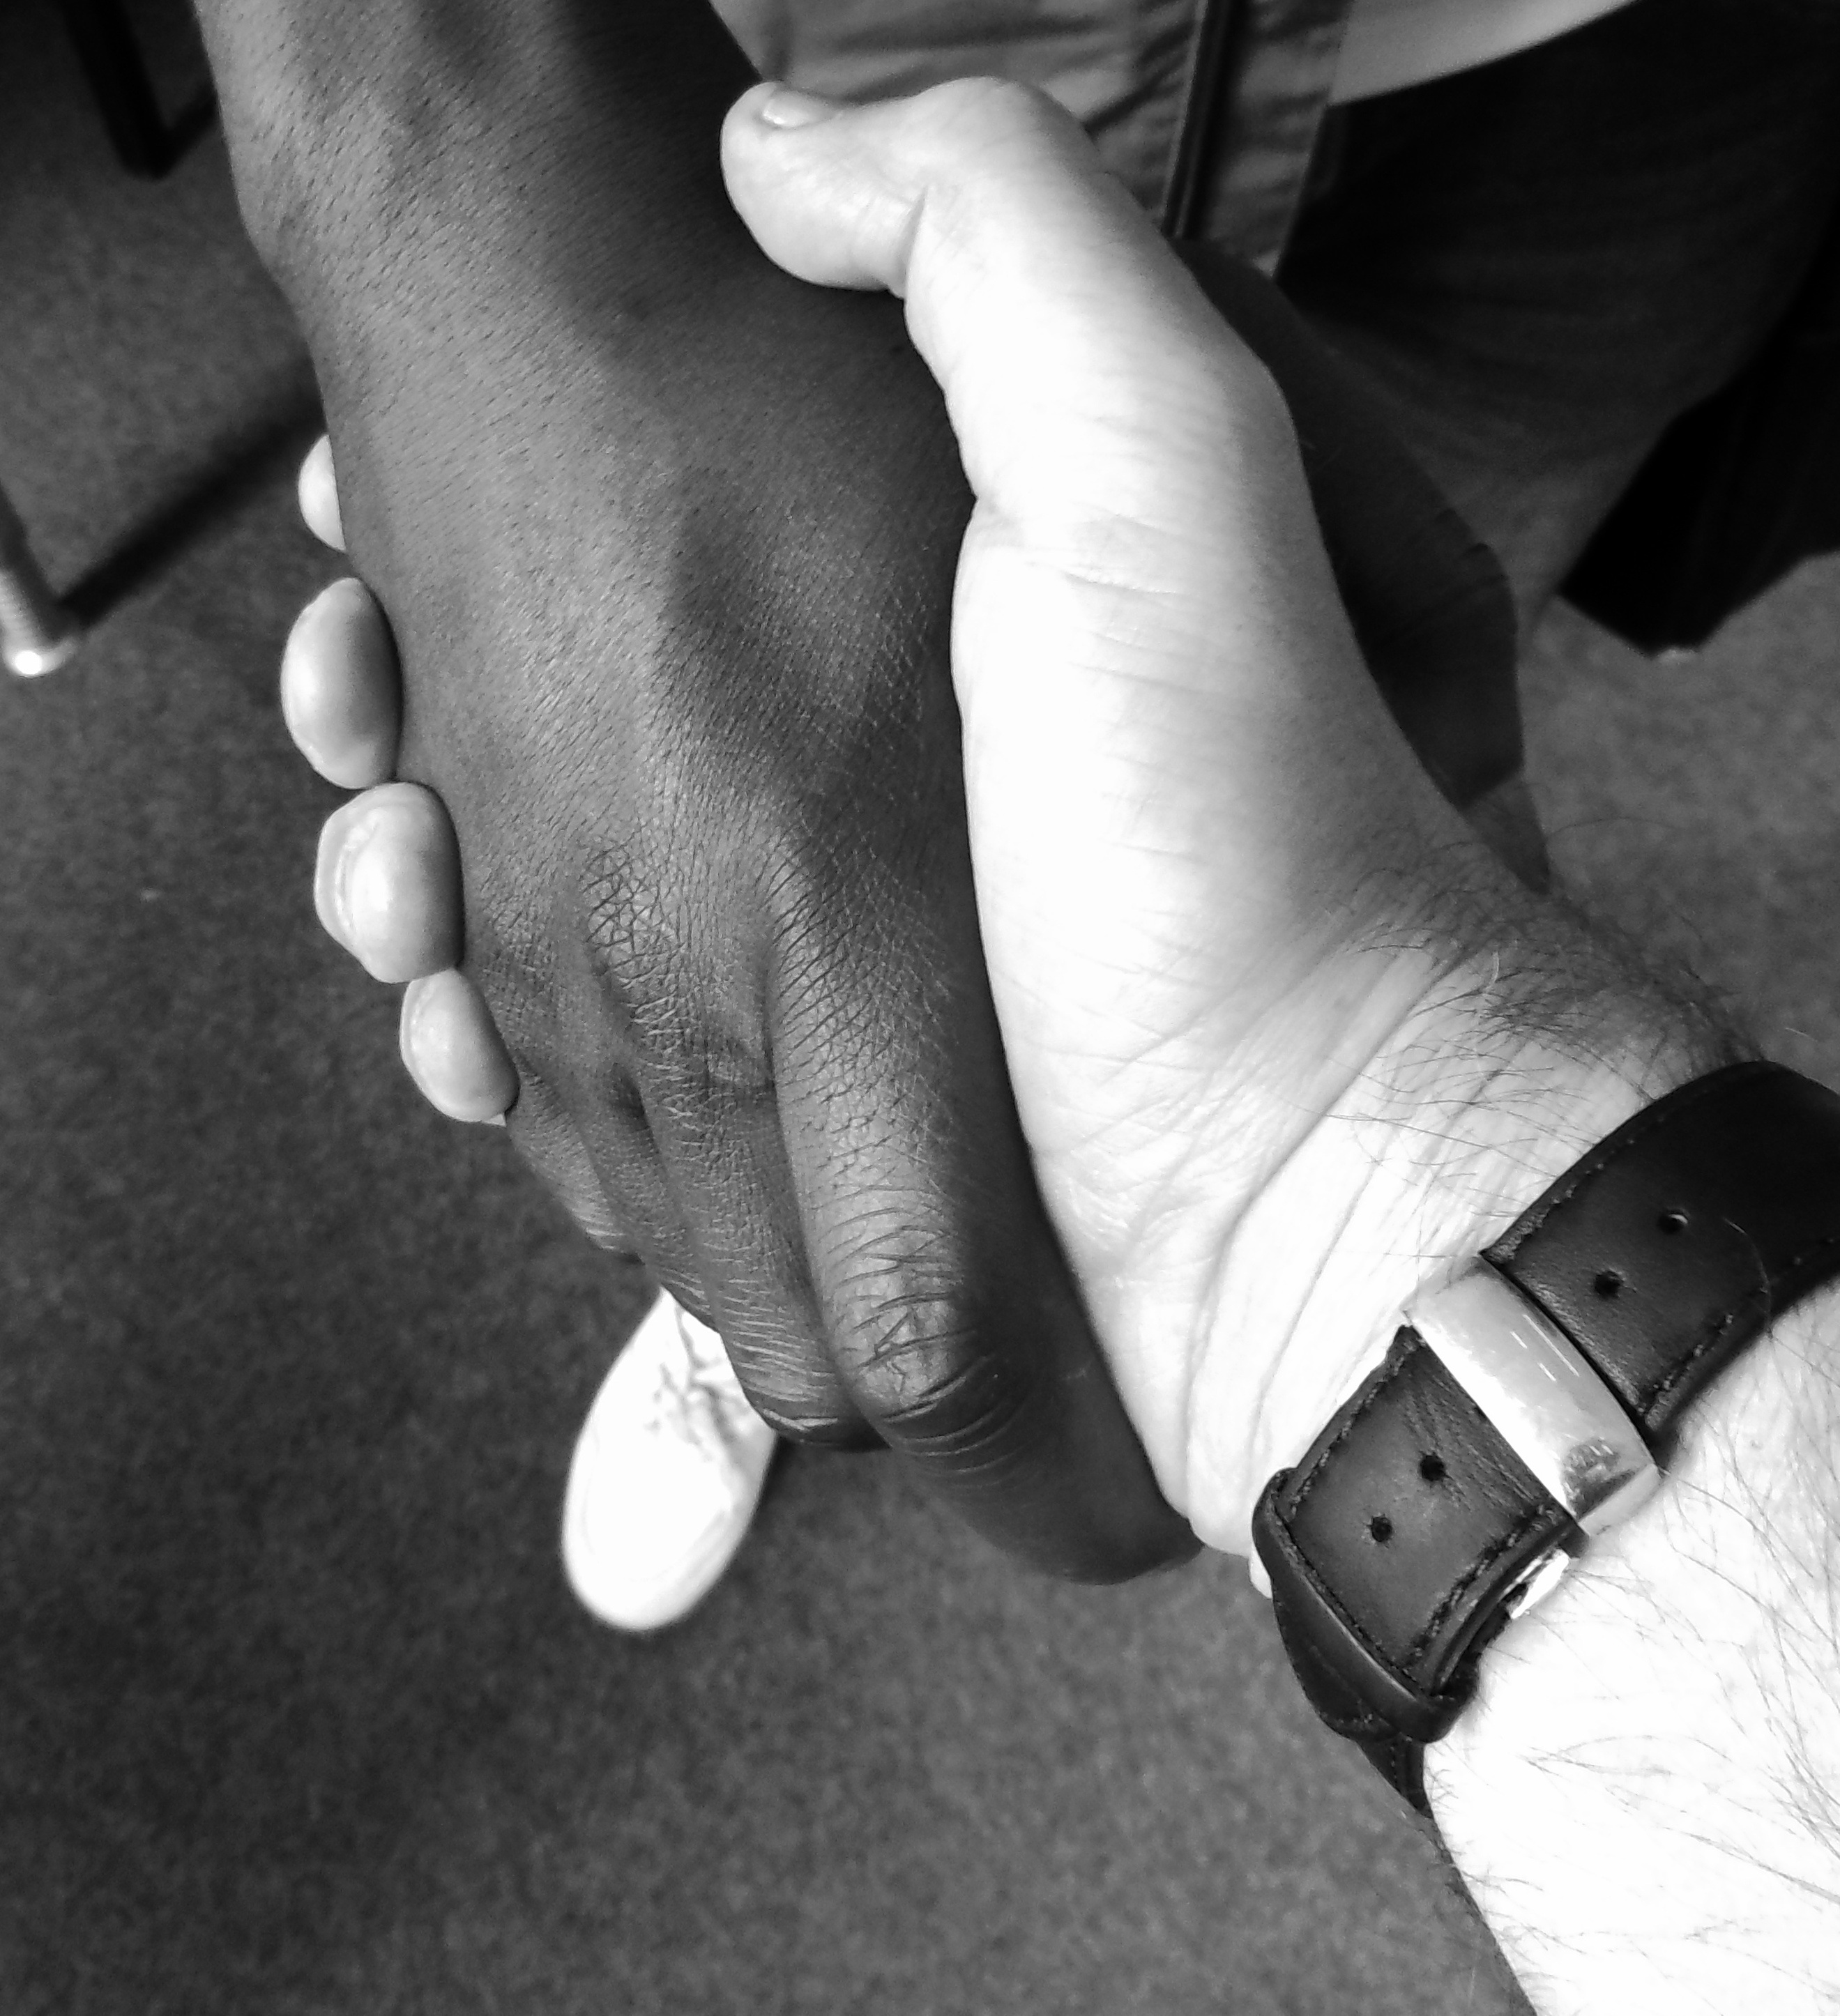
hand, black and white, white, leg, finger, black, monochrome, arm, refugee, cooperation, attorney, monochrome photography, fashion accessory